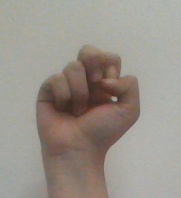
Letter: gaaf